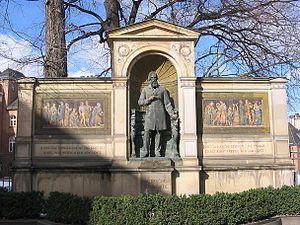
Friedrich Wilhelm Ernst Albrecht von Graefe, né le 22 mai 1828 à Berlin et mort le 20 juillet 1870, est un ophtalmologiste allemand.